St. Paul's School (New York)

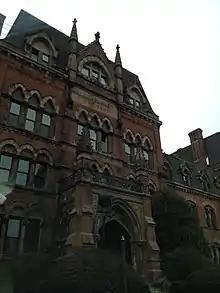
Main entrance to St. Paul's School.

In 1993, the building was sold to the Incorporated Village of Garden City. The residents of Garden City were unable to come up with a viable plan to use the school for a different purpose. The Mayor of Garden City appointed a committee to make recommend uses for the buildings which recommended that the property be redeveloped, and leased for 99 years to a private senior assisted living company. The proposal was controversial because there was no municipal use of the buildings and because the proposal increased the building footprint and decreased green space, as well as lack of significant tax revenues.